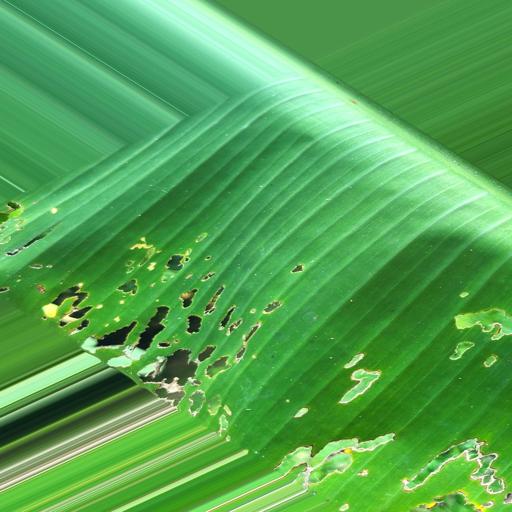
Label: insect_pest